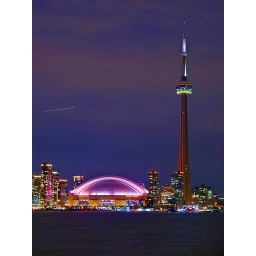
SkyDome and CN Tower standing out in the sky